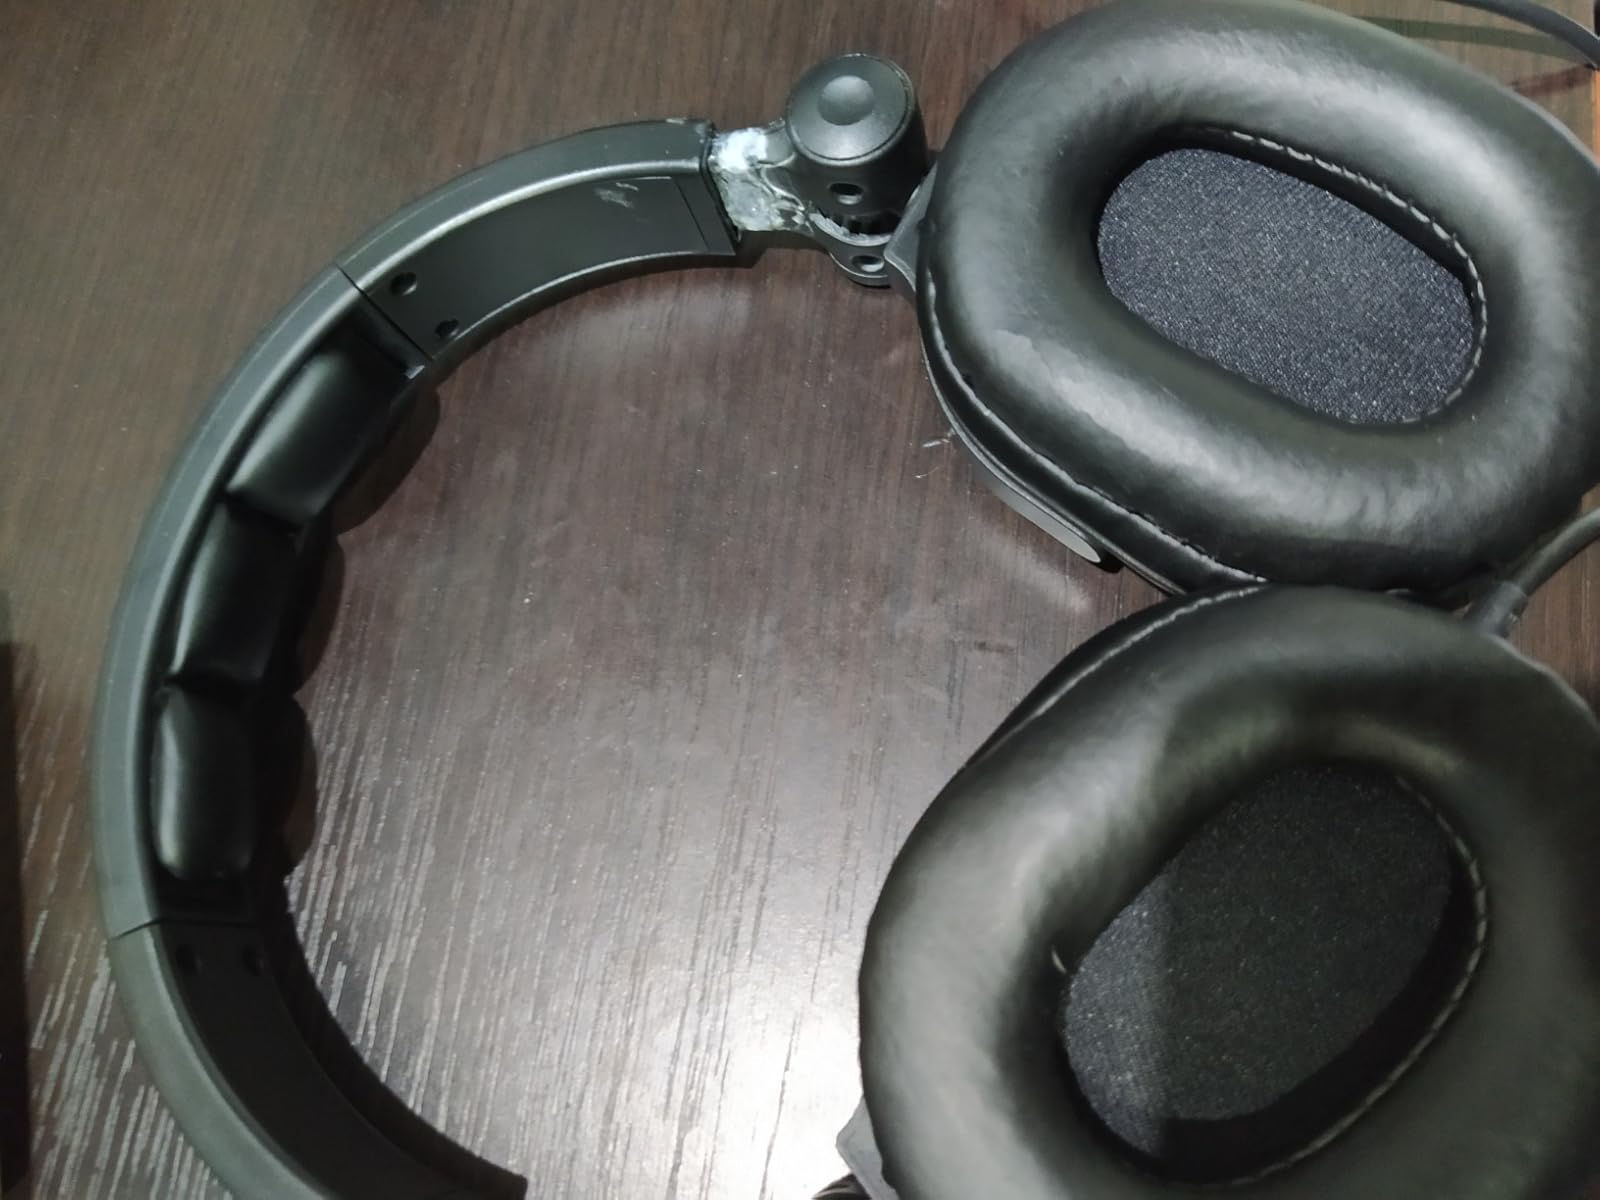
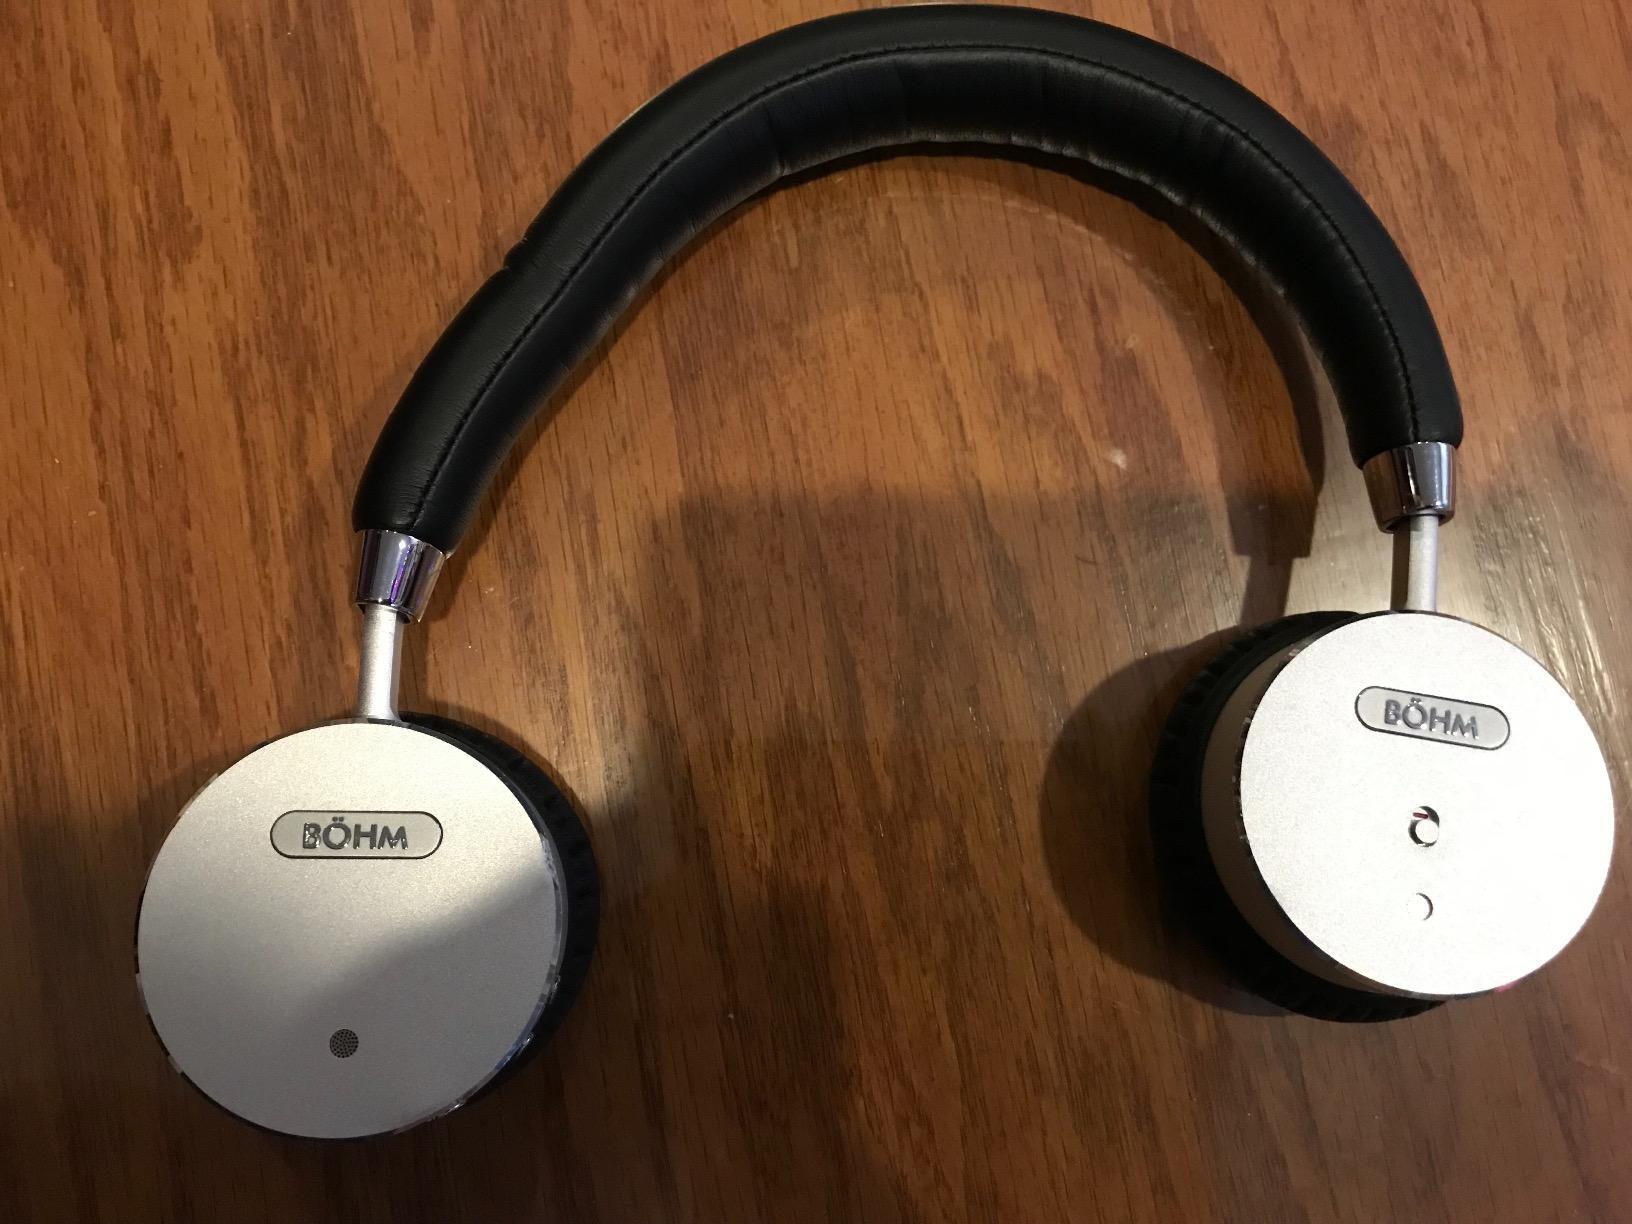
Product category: headphones
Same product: no